London Borough of Croydon

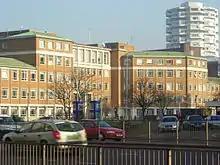
Croydon College's main buildings in Central Croydon

Croydon Airport was once London's main airport but closed on 30 September 1959 due to the expansion of London and a lack of room for expansion. Heathrow International Airport took over as London's main airport. Croydon Airport has now been mostly converted to offices, although some important elements of the airport remain. It is a tourist attraction.